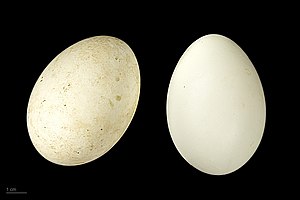
Gravand
Tadorna tadorna
Gravanden er en andefugl, der dels findes udbredt i Nordvesteuropa og dels fra middelhavsområdet og videre østover gennem Centralasien. I Danmark er gravanden en ret almindelig ynglefugl med 2000-3000 par, men var inden den blev totalfredet i 1922 temmelig sjælden. Den yngler især ved strandenge og placerer sin rede i f.eks. rævegrave eller hule træer.